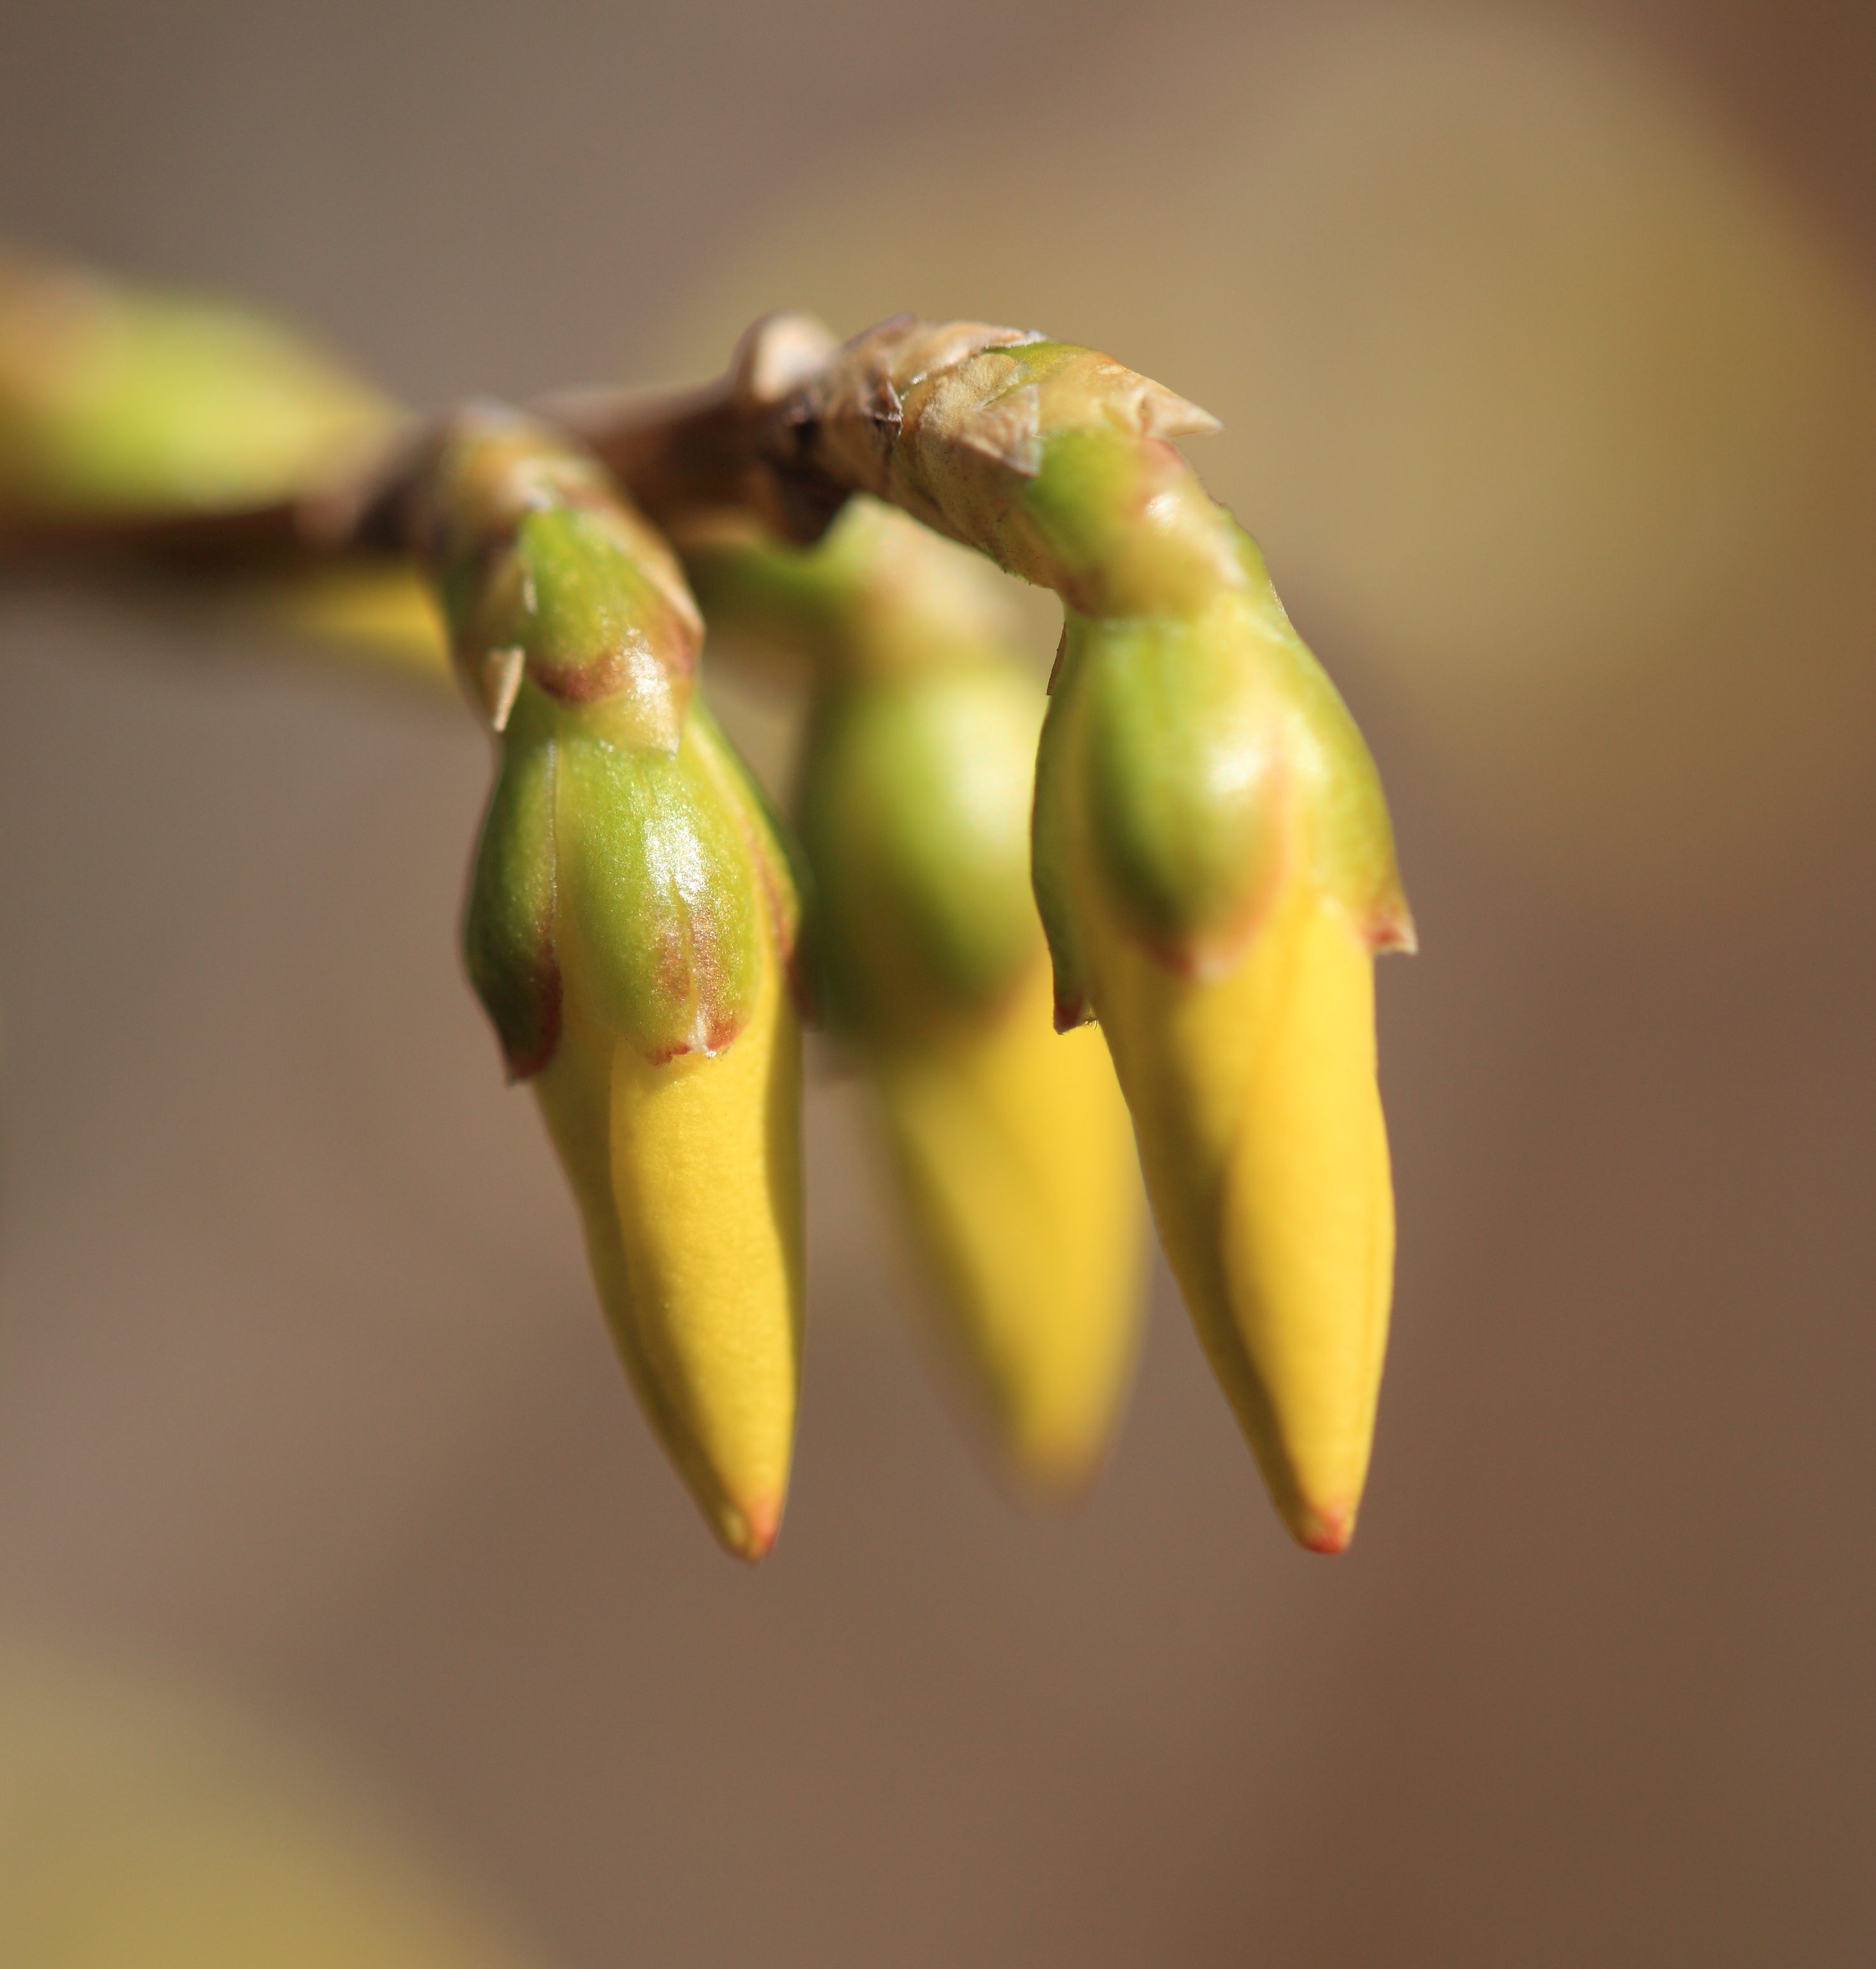
branch, plant, photography, leaf, flower, food, green, high, produce, yellow, flora, close up, 5d, hires, forsythia, bud, markii, hi, res, resolution, saitama, kawaguchi, taxonomybinomial, suspensa, macro photography, flowering plant, plant stem, land plant, forsythiasuspensa, goldenbells